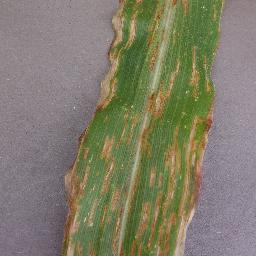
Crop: corn
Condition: (maize)_northern_blight